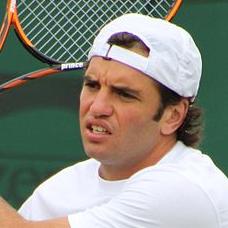
Age: 29